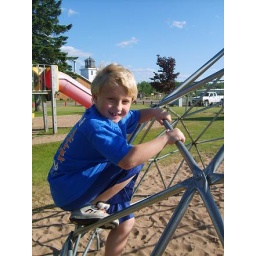
being a monkey on the beach front park in Michigan